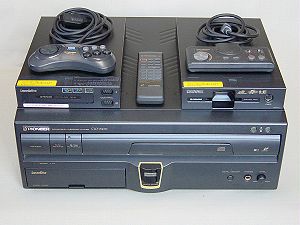
LaserDisc
LaserDisc-afspiller
LaserDisc er et forældet hjemmevideo disk-format, som var det første optiske lagermedie på markedet, udviklet i 1970'erne og blev solgt under navnet Discovision i 1978.